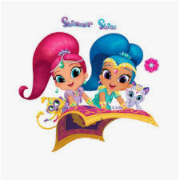
Portrait style: Cartoon Portrait